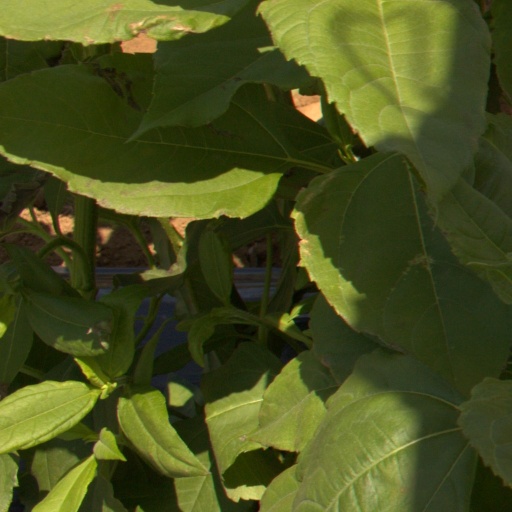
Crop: Jerusalem artichoke